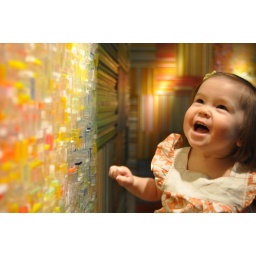
A wall of colored glass at the Lumine mall in Shinjuku.